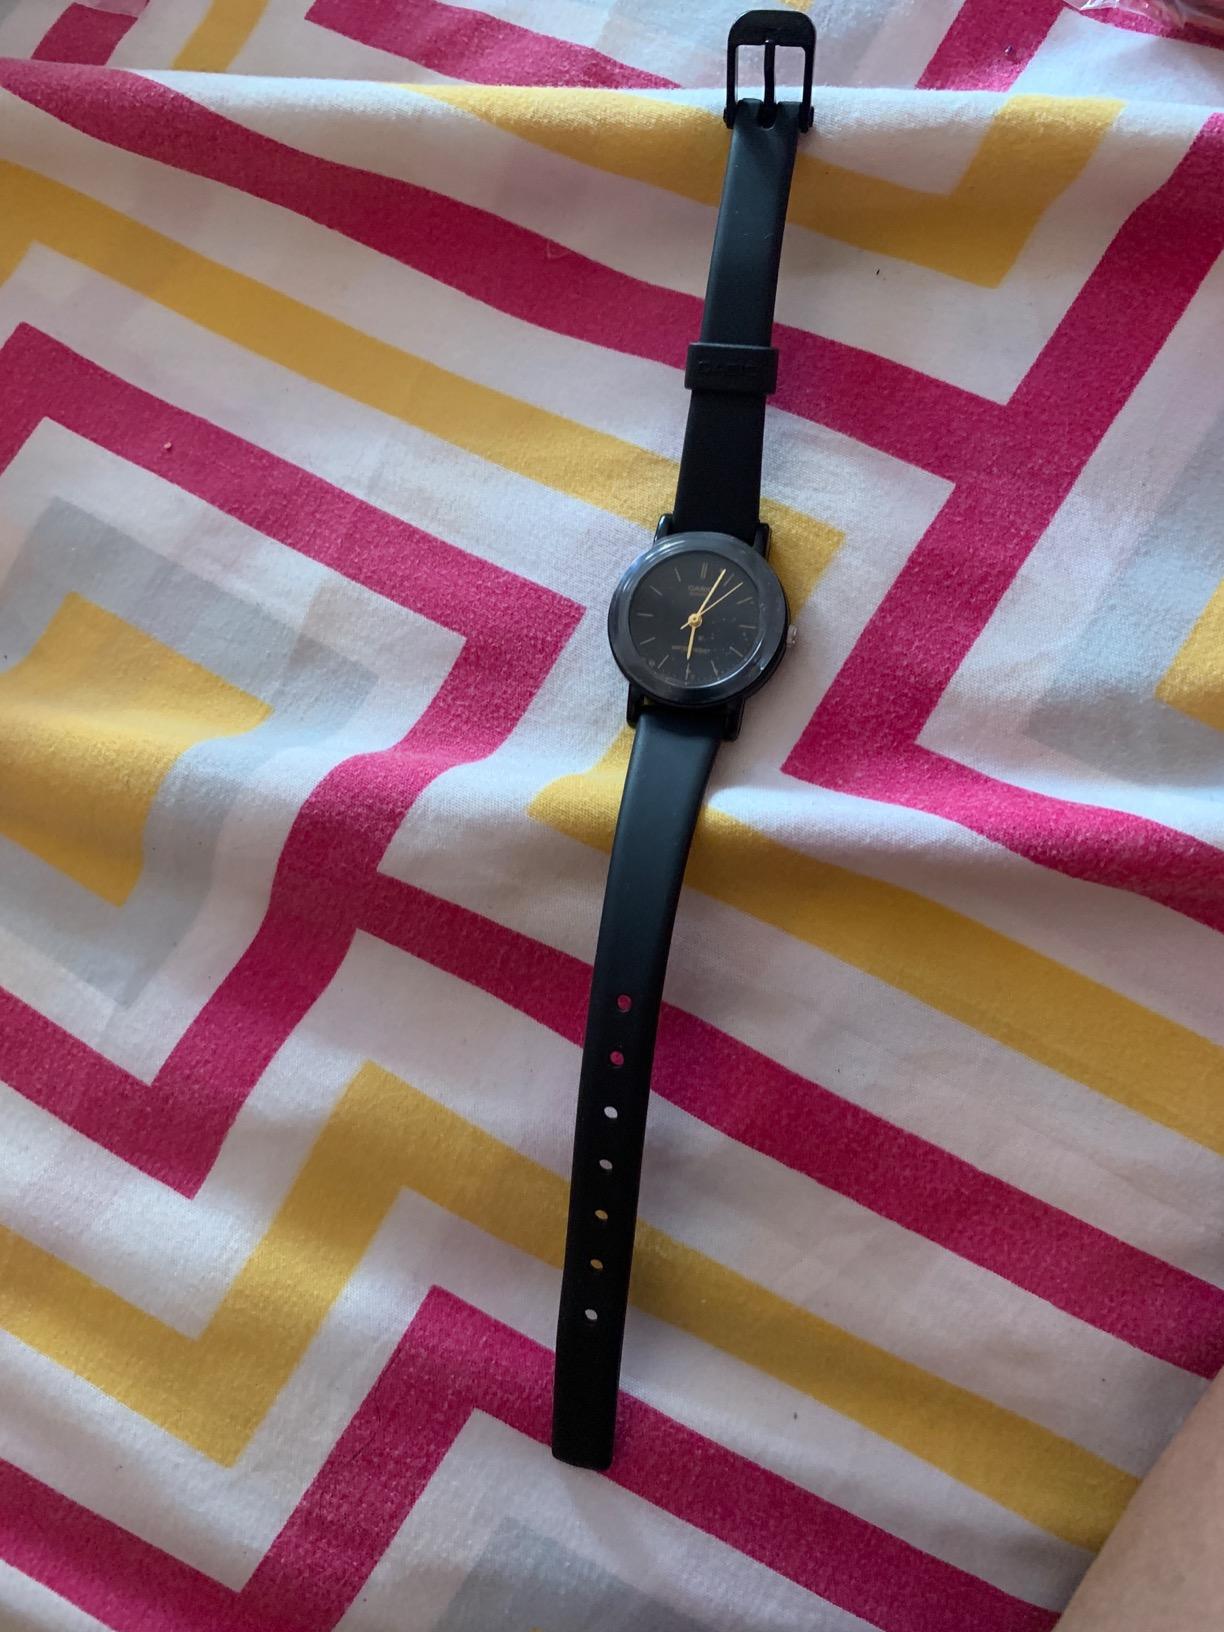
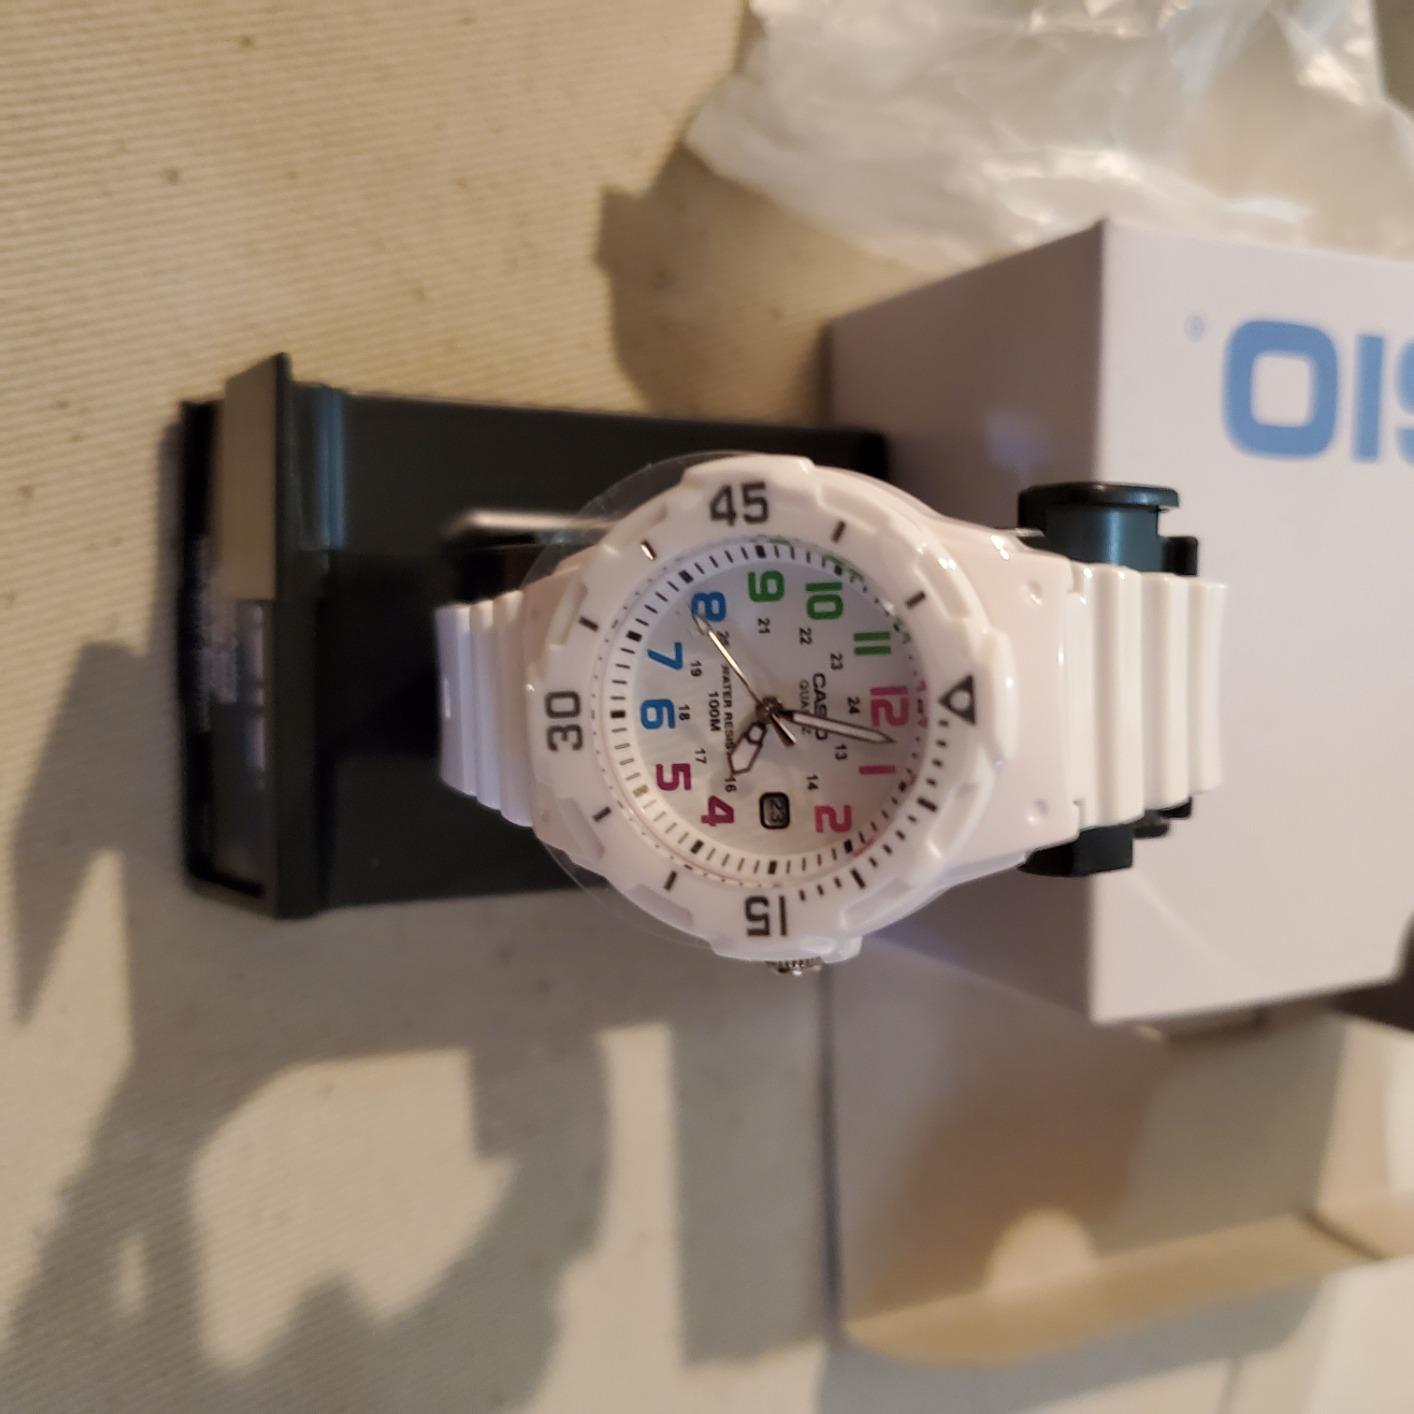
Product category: accessories_watch
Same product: no